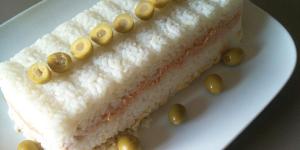
pastel de arroz salado frio